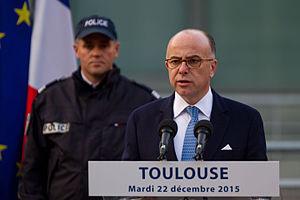
Le ministre de l'Intérieur, Bernard Cazeneuve, fait une déclaration lors de sa visite à l'hôtel de Police de Toulouse.
Bernard Cazeneuve, né le 2 juin 1963 à Senlis, est un homme d'État français. Membre du Parti socialiste, il est Premier ministre du 6 décembre 2016 au 15 mai 2017.